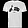
Label: T - shirt / top